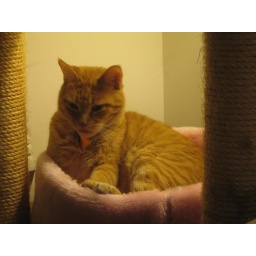
Tomato in his pink bed